Duquesne Spy Ring

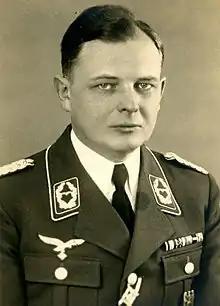
Nikolaus Ritter, 1940.

He first met Fritz Duquesne in 1931, and the two spies reconnected in New York on December 3, 1937. Ritter also met Herman Lang while in New York, and he arranged for Lang to later go to Germany to help the Nazis finish their version of the top secret Norden bombsight. Ritter achieved several major successes with the "Abwehr", most notably the Norden bombsight, in addition to an advanced aircraft auto-pilot from the Sperry Gyroscope Company, and also intelligence operations in North Africa in support of Field Marshal Erwin Rommel. But some of Ritter's recruits became double-agents who catastrophically exposed his spy rings.